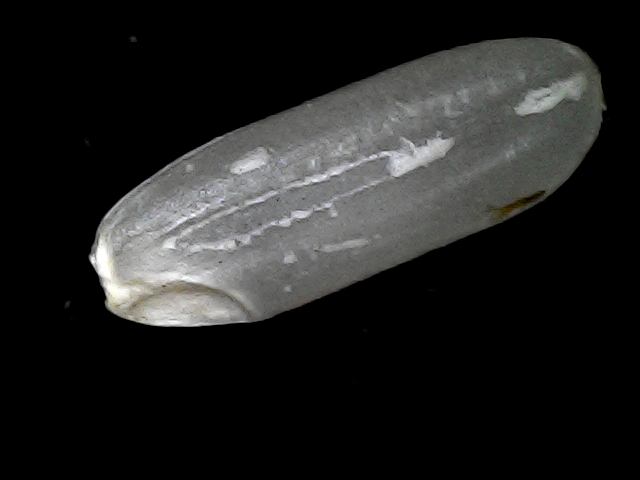
Rice variety: BD30